Giulio Bonasone

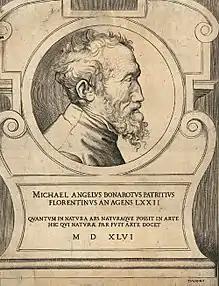

Giulio Bonasone (c. 1498 – after 1574) (or "Giulio de Antonio Buonasone" or "Julio Bonoso") was an Italian painter and engraver born in Bologna. He possibly studied painting under Lorenzo Sabbatini, and painted a "Purgatory" for the church of San Stefano, but all his paintings have been lost. He is better known as an engraver and is believed to have trained with Marcantonio Raimondi. He worked mainly in Mantua, Rome and Venice and with great success, producing etchings and engravings after the old masters and his own designs. He signed his plates "B., I.B., Julio Bonaso, Julio Bonasone, Juli Bonasonis, Julio Bolognese Bonahso".